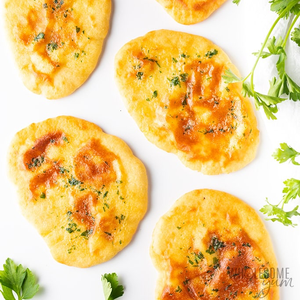
Dish: naan